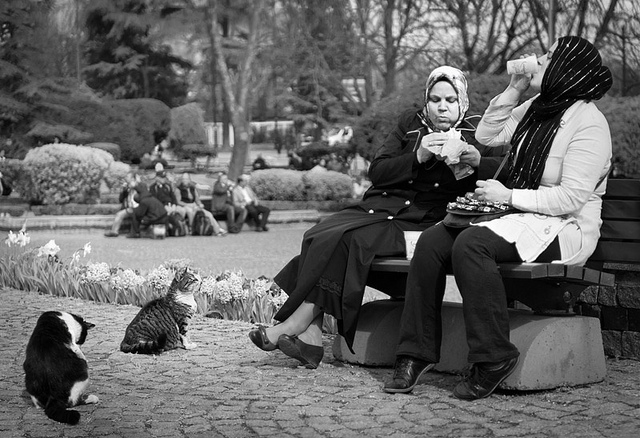
user: Given an image and a question. Answer the question in a short answer. Question: Why would one suspect this is an older photograph? Short Answer:
assistant: cloth